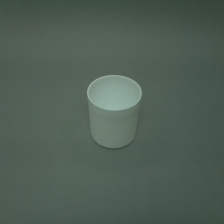
Color: white/transparent
Cap type: standard cap